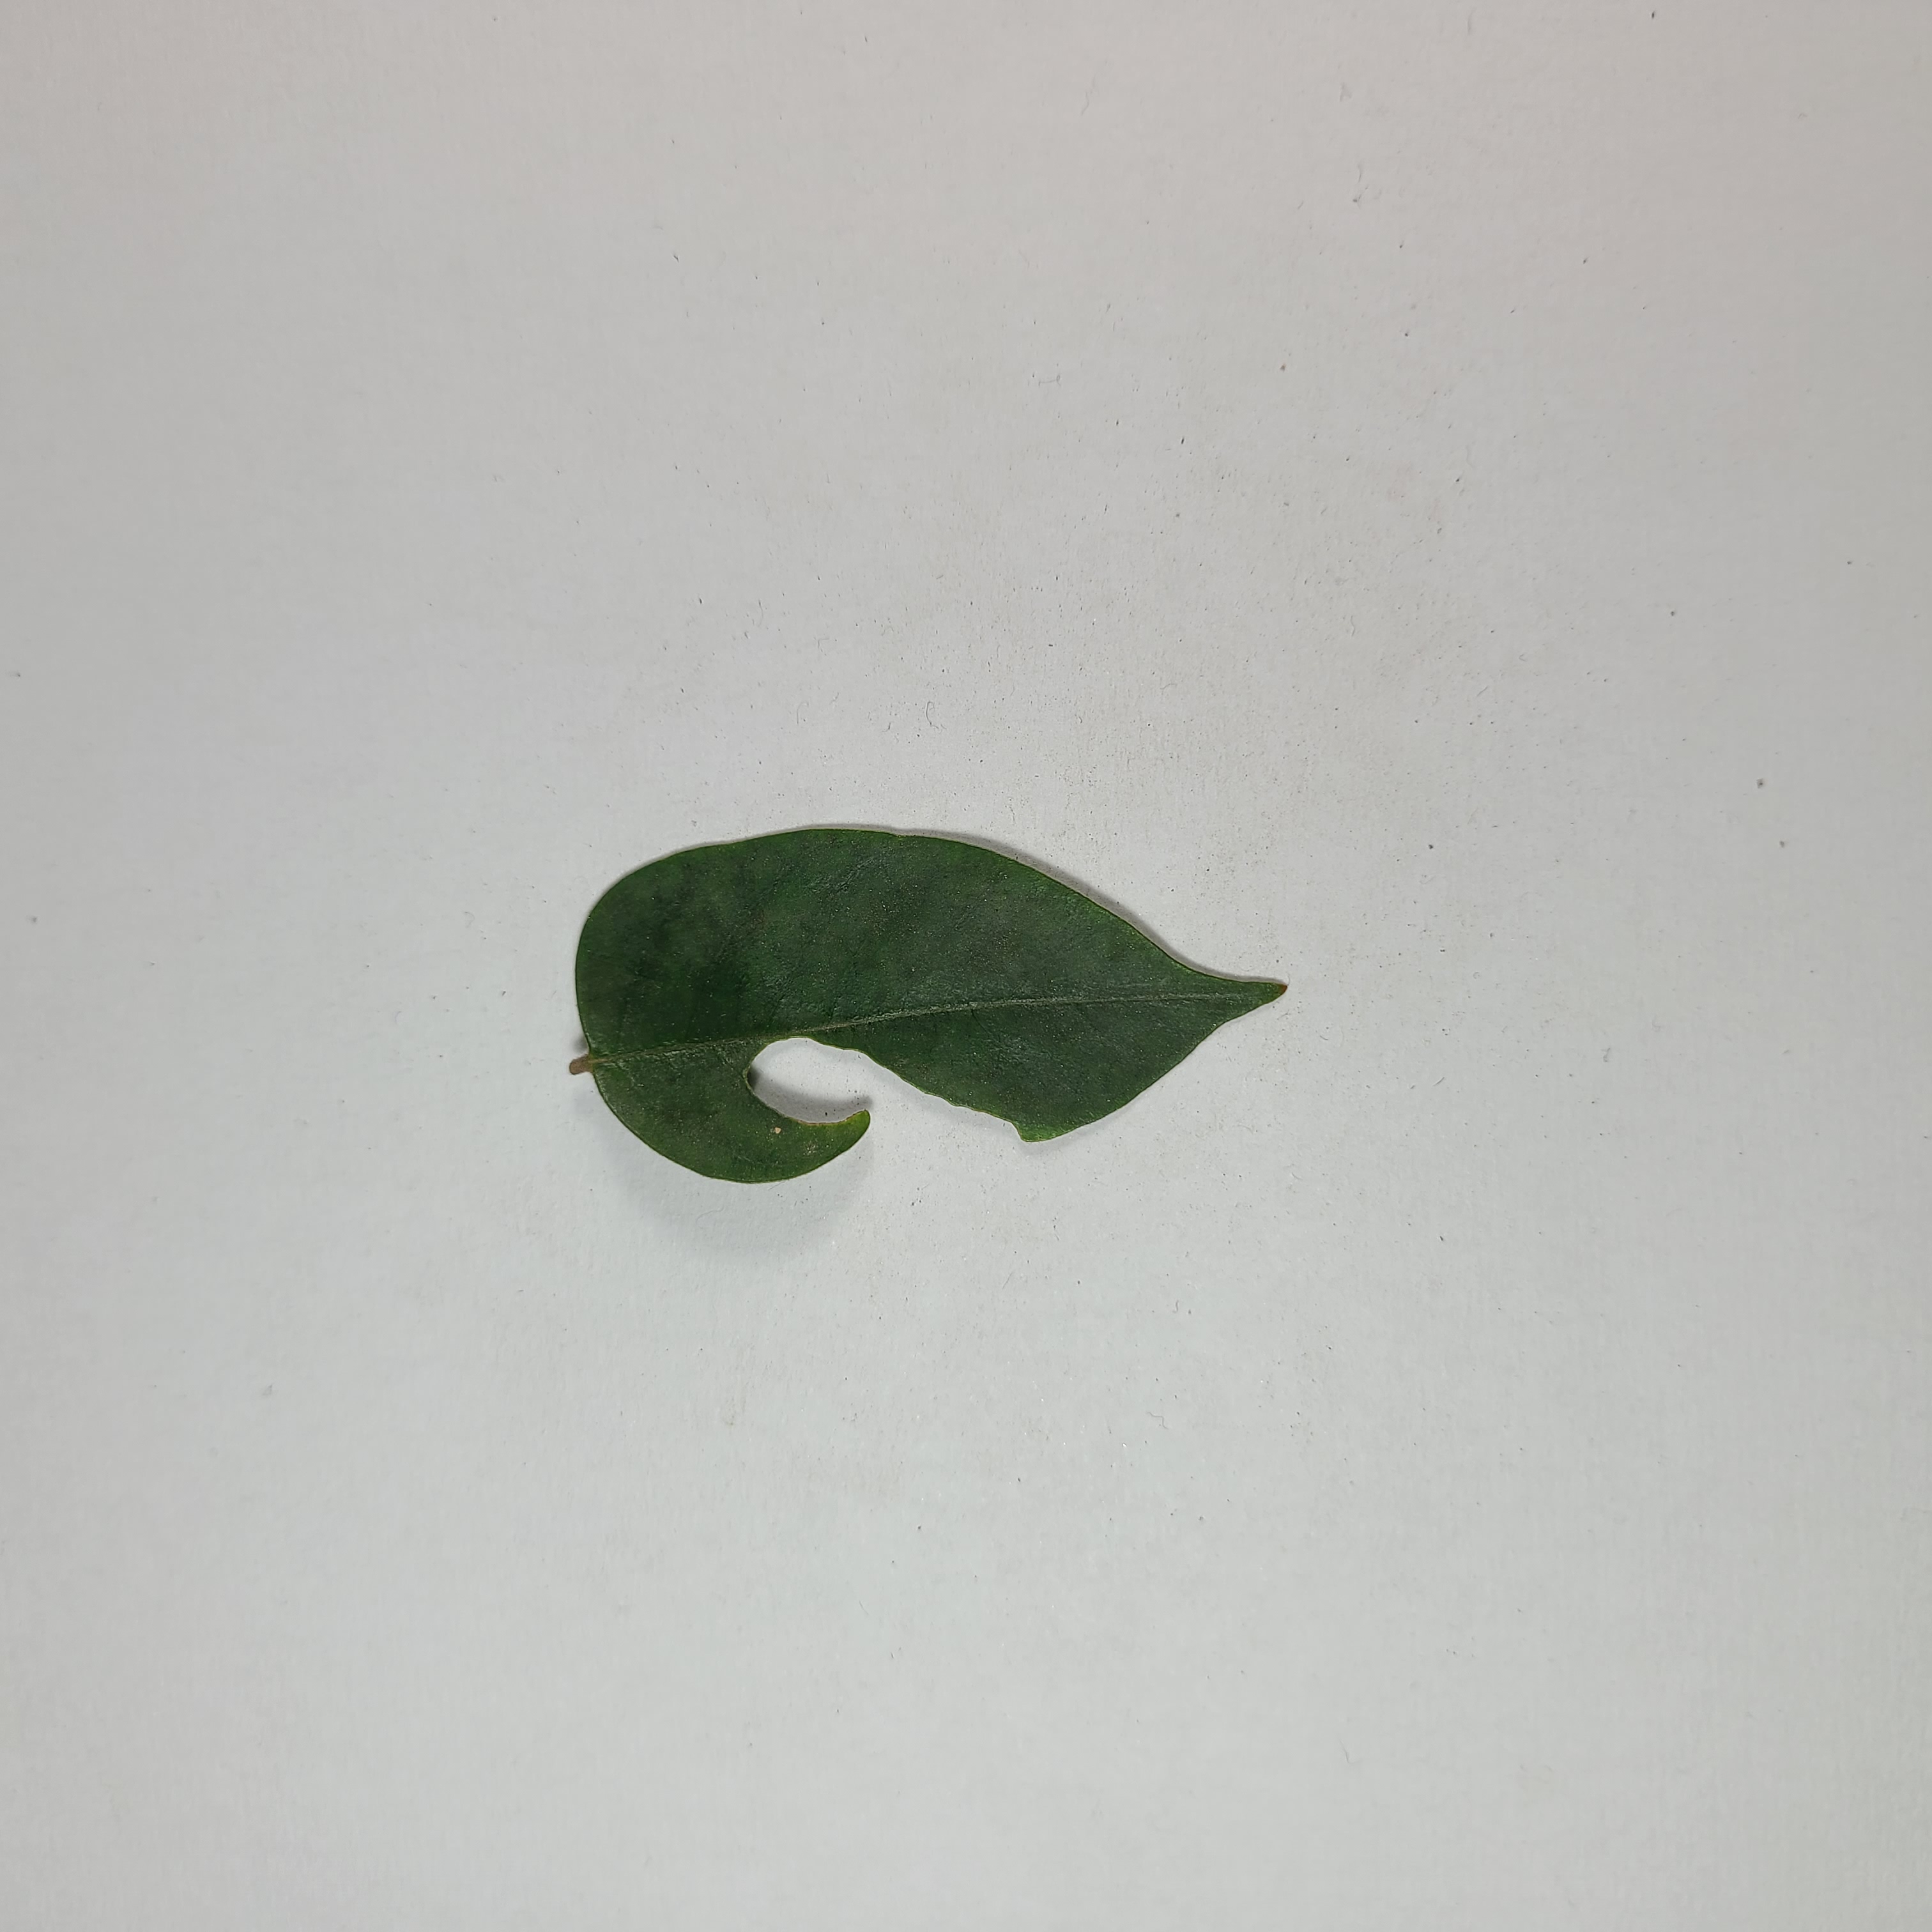
Label: Insect Hole leaves